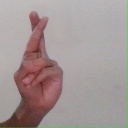
अक्षर: र